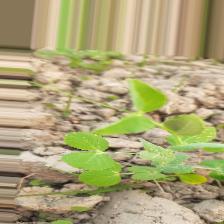
Label: Powdery Mildew